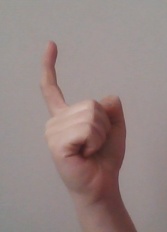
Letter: ra